Kenny Tran

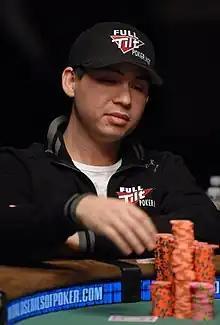
Tran at the 2007 World Series of Poker Main Event

Phuong "Kenny" Tran is a Vietnamese American professional poker player from Arcadia, California who won the 2008 World Series of Poker $10,000 Heads-Up No-Limit Hold'em World Championship. Tran was born in Vietnam and gives 10% of his winnings to his extended family there. He is married and has 3 children. He first began playing poker in 1992 at a bowling alley while working at McDonald's.